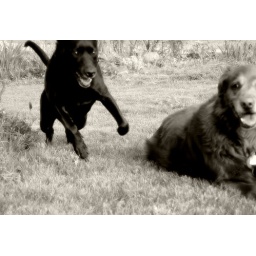
Bela stole Toby's ball and then ran around like a crazy dog for the next 10 minutes.